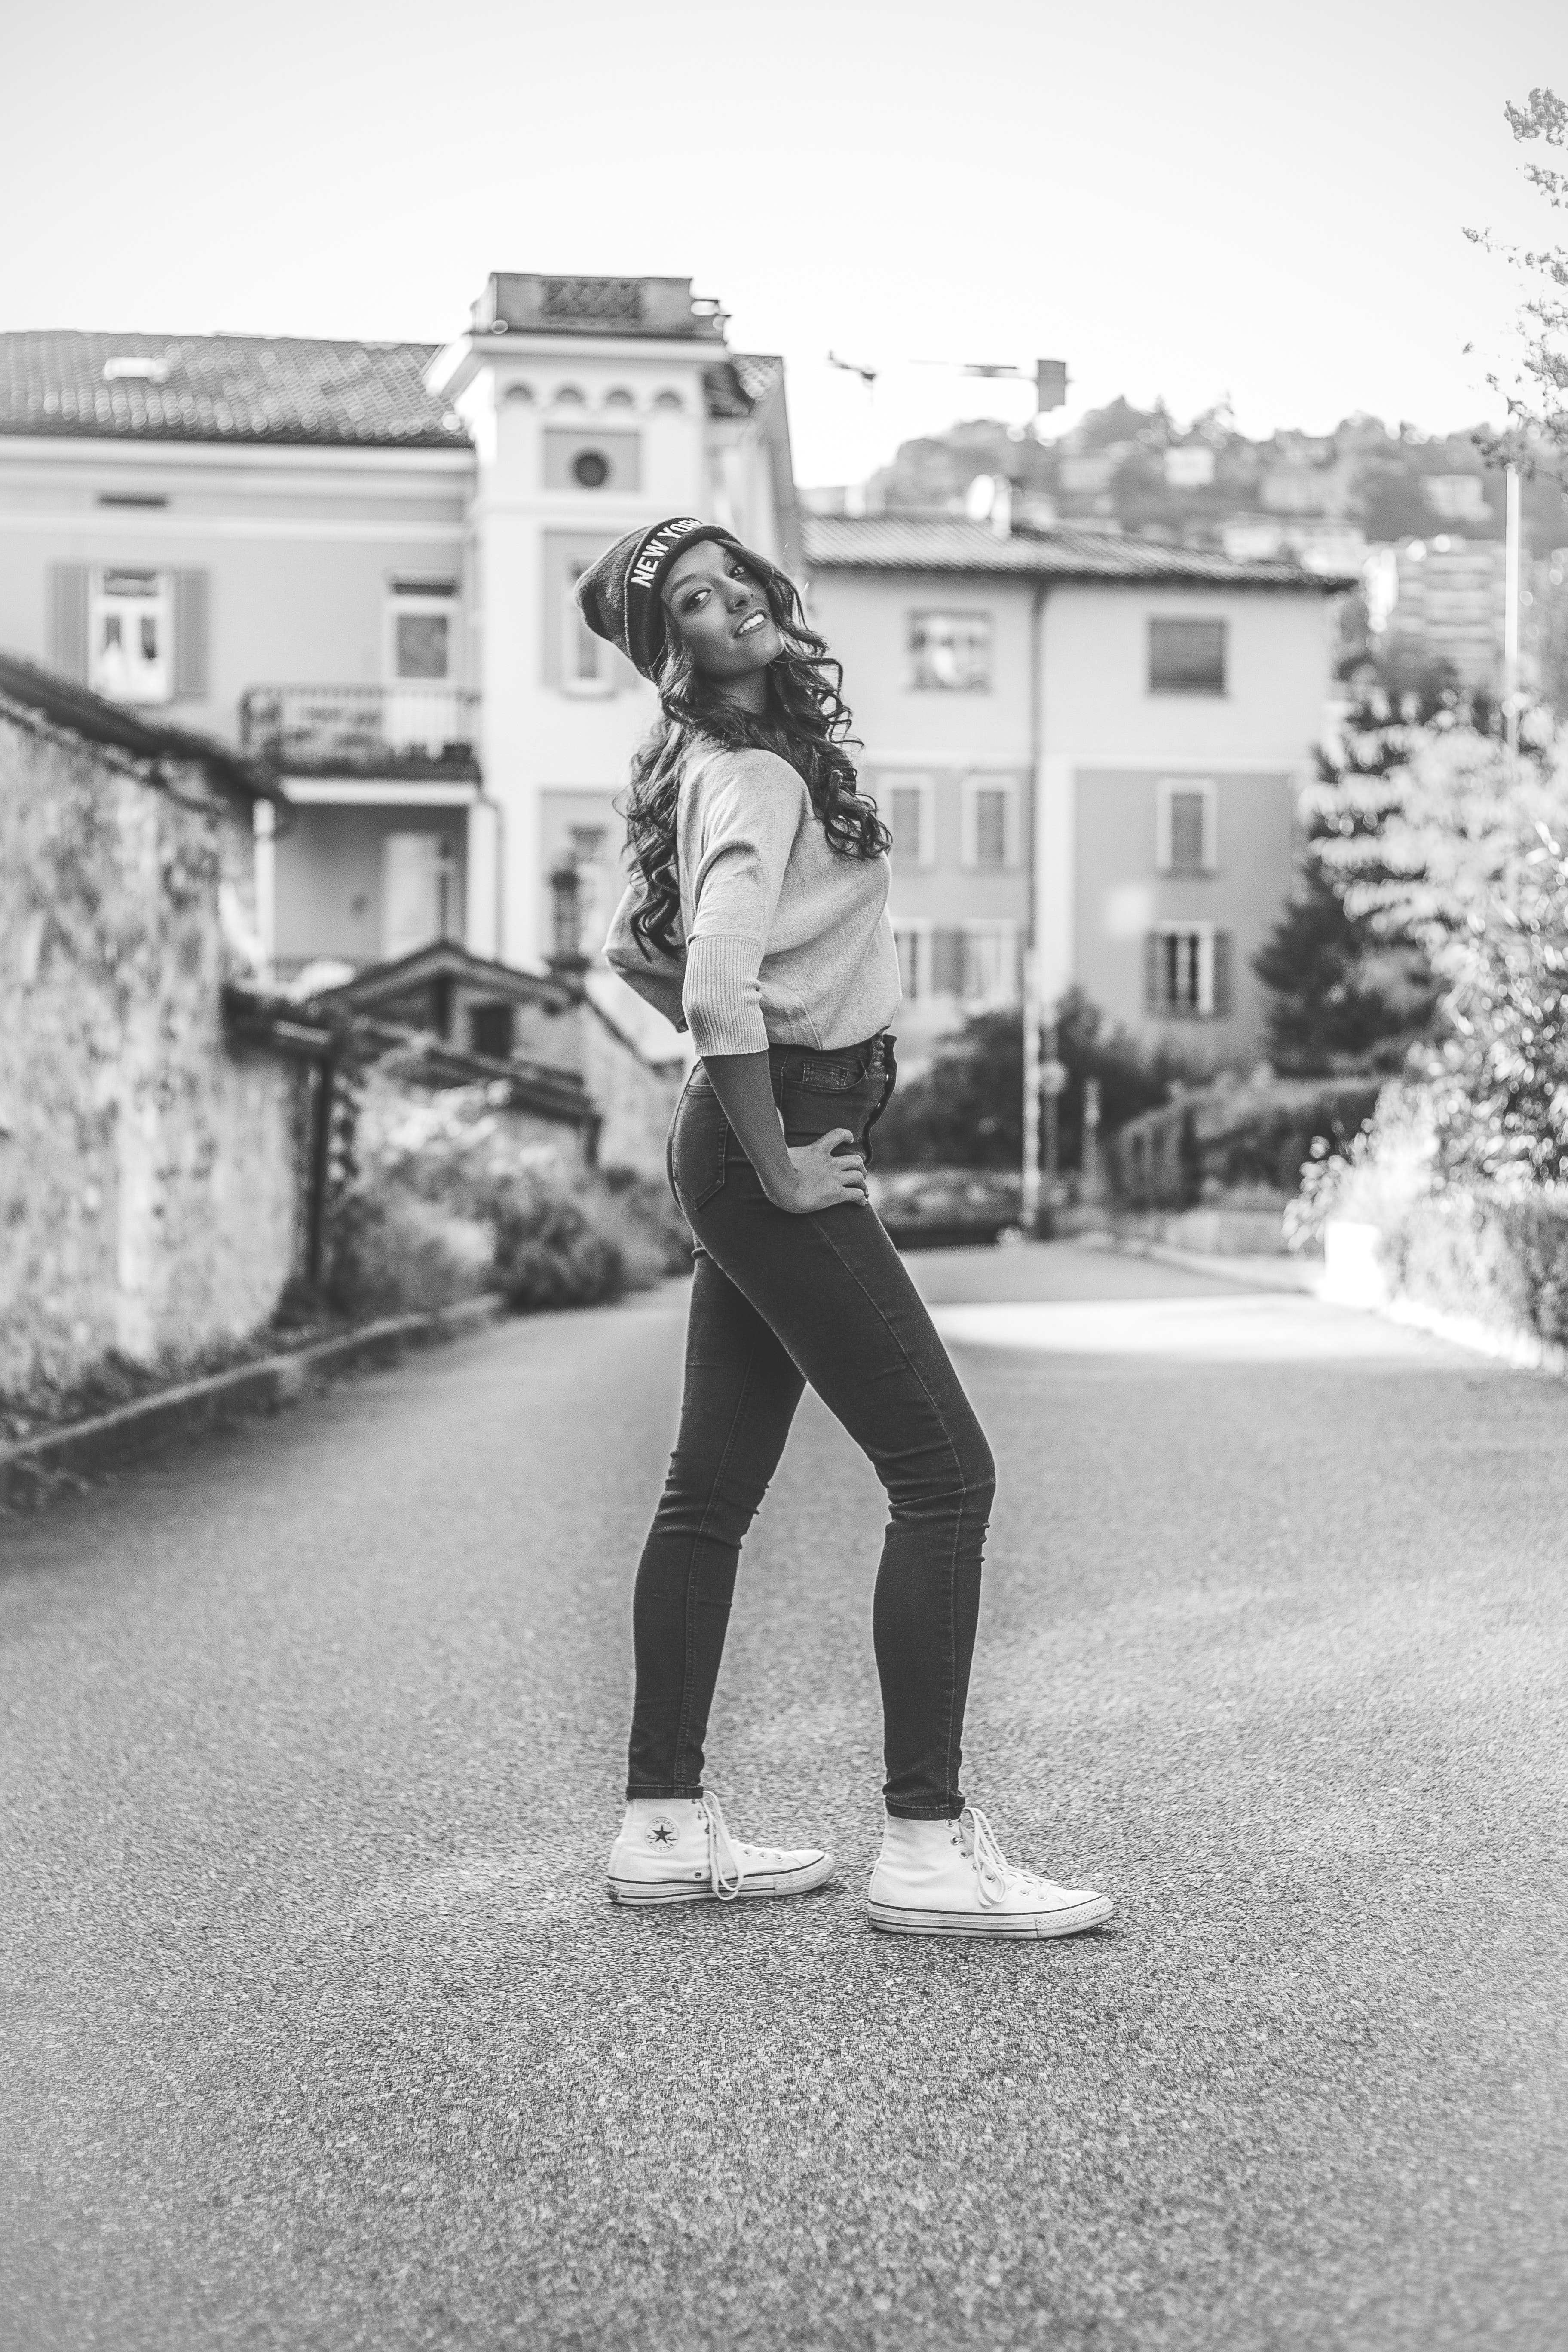
footwear, white, photograph, black, standing, black and white, infrastructure, photography, snapshot, girl, shoe, monochrome photography, road, shoulder, monochrome, joint, photo shoot, recreation, street, style